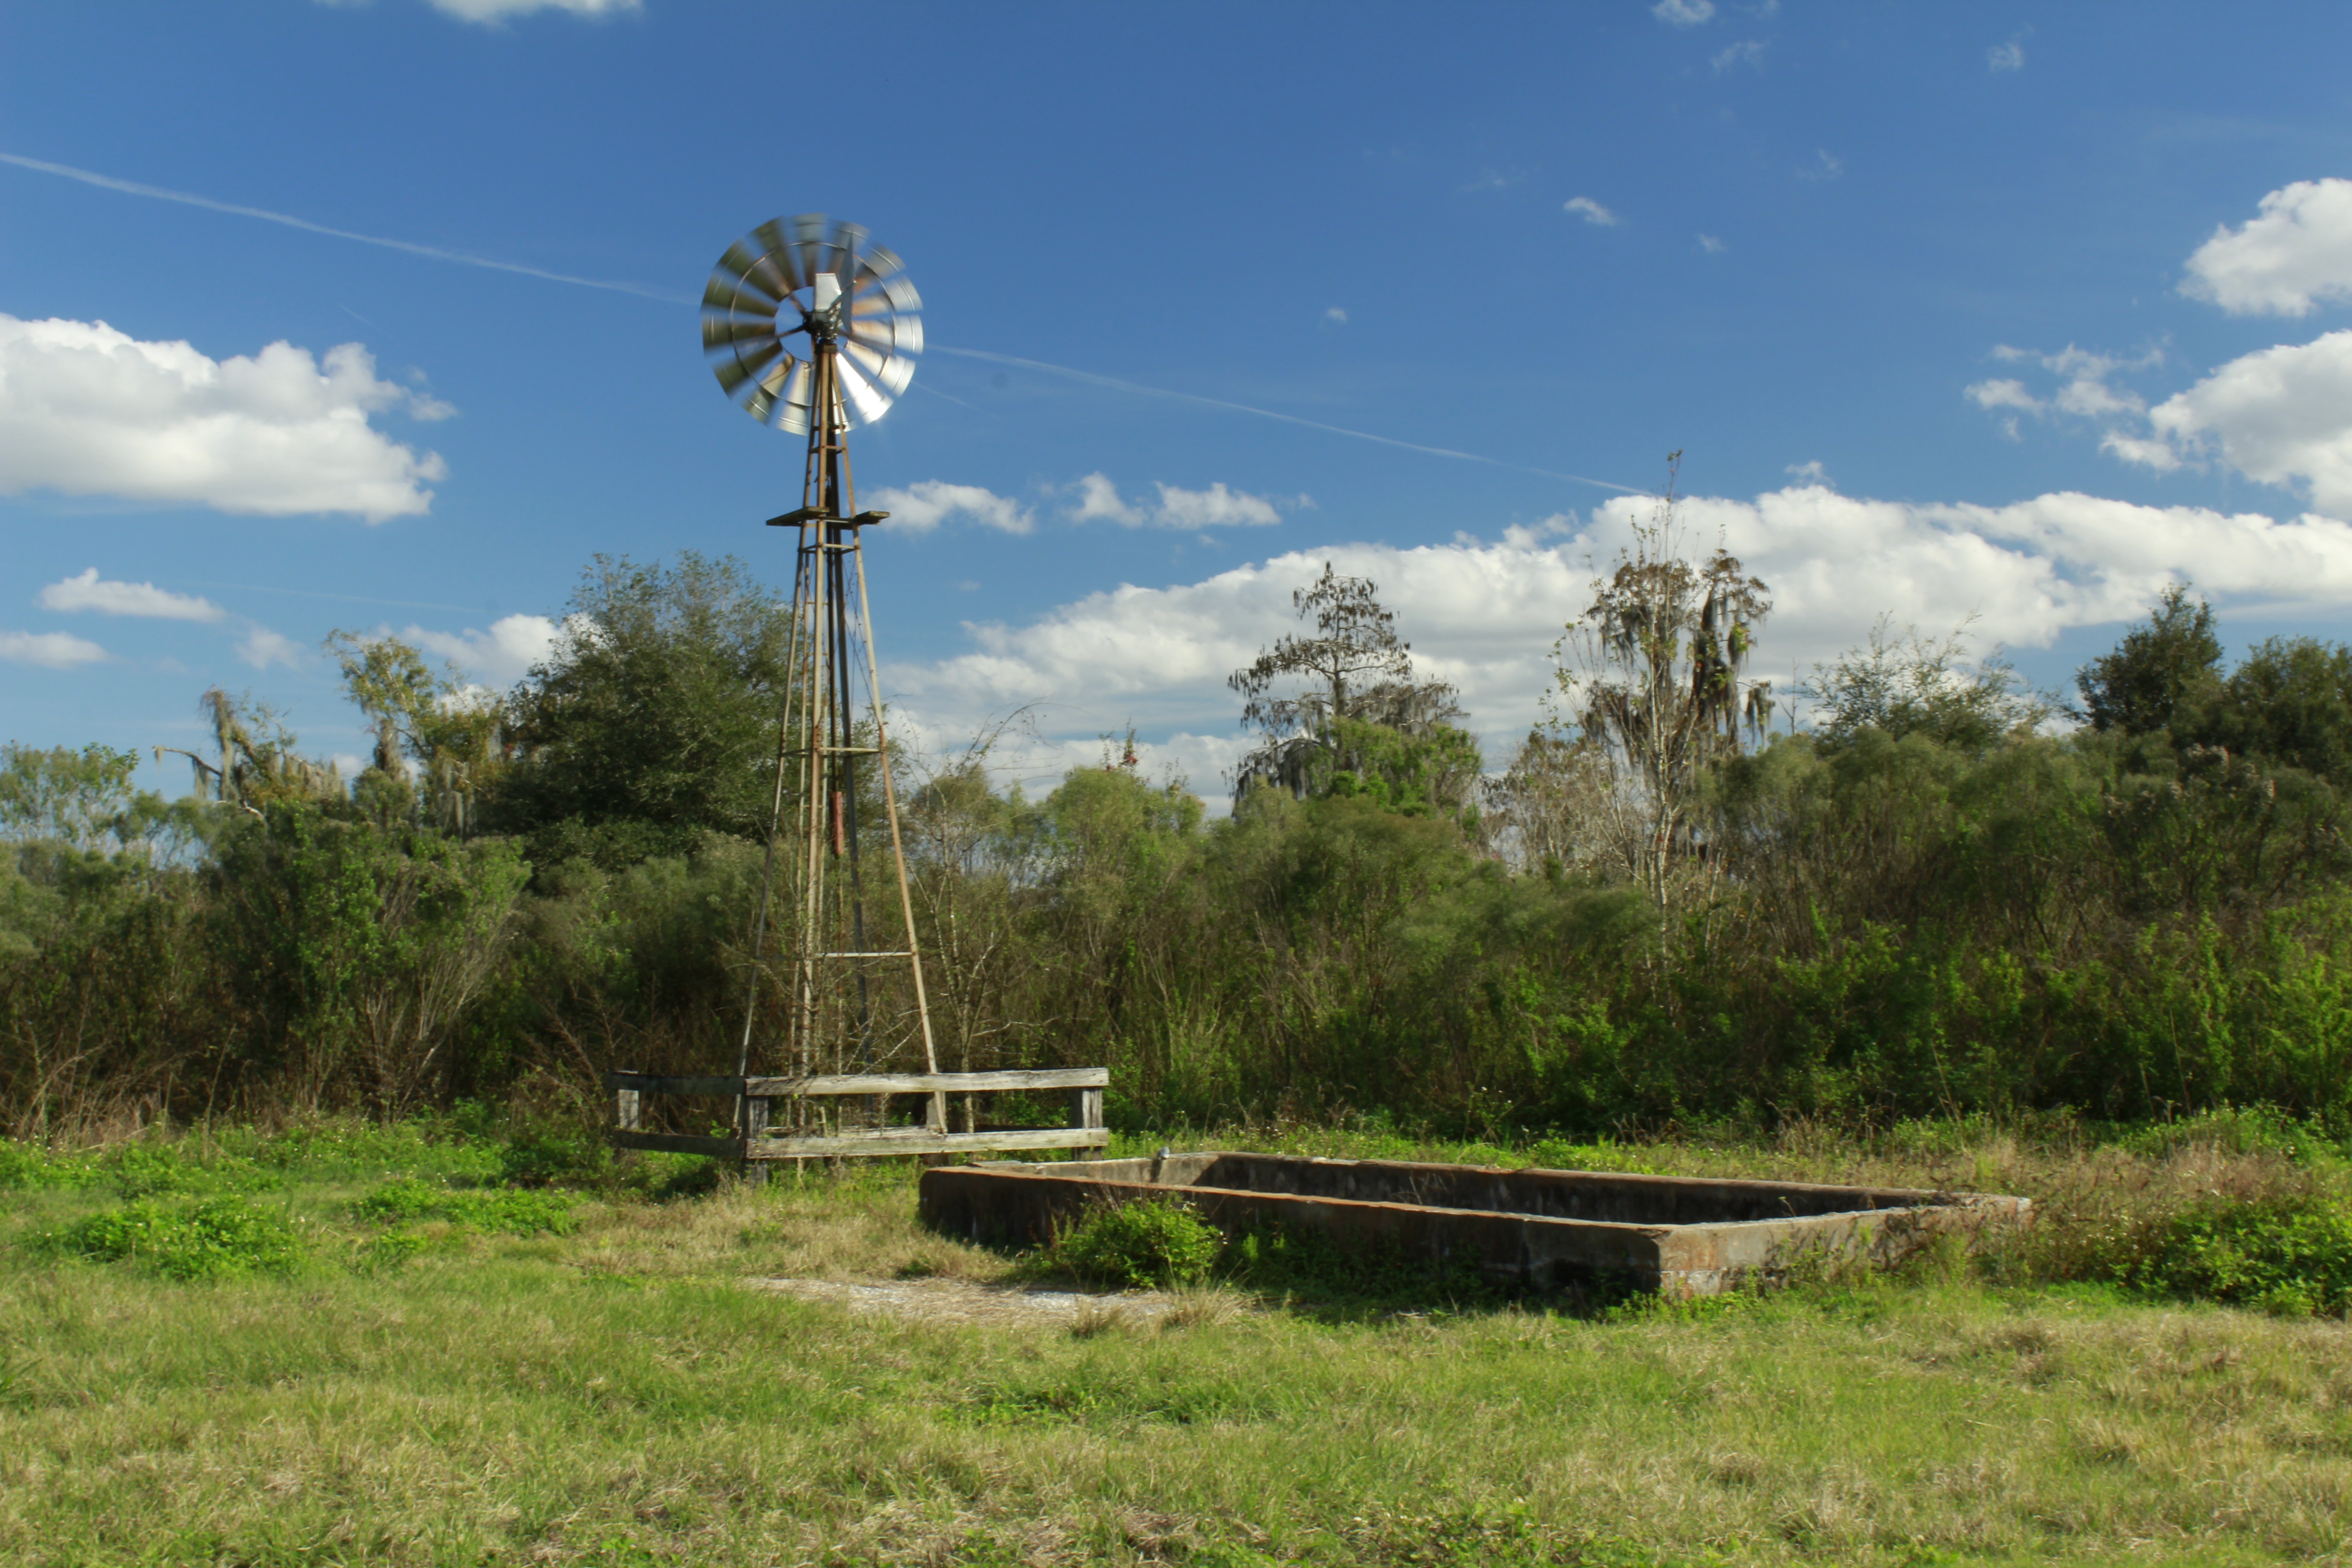
tree, windmill, wind, ranch, waterway, blue sky, wetland, ecosystem, rural area, land lot, circle b bar reserve